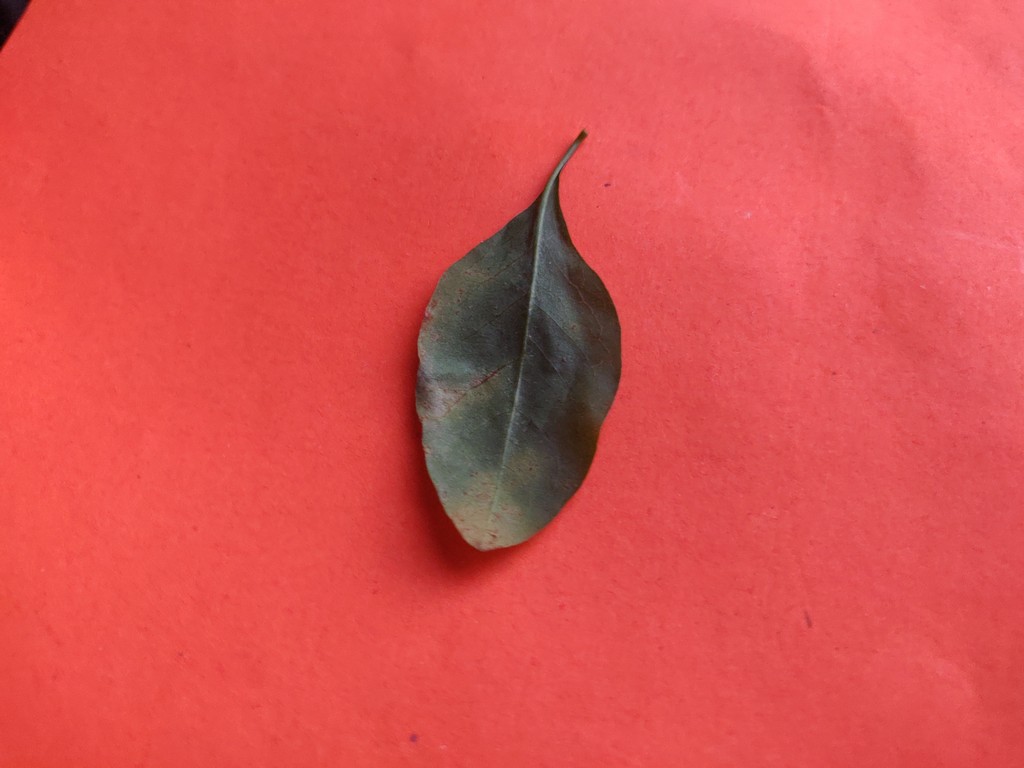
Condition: Unhealthy
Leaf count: single
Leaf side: back